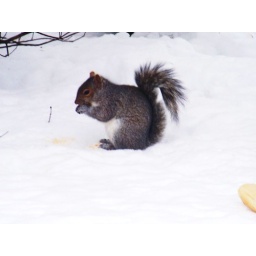
I threw some bread in my yard for the birds this morning and some squirrels and blue birds enjoyed the feast